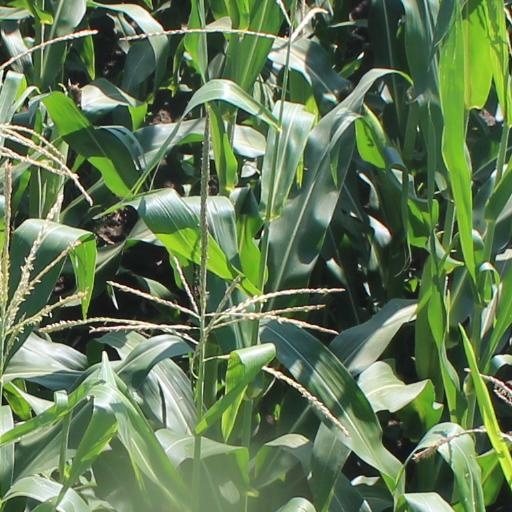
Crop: maize; corn